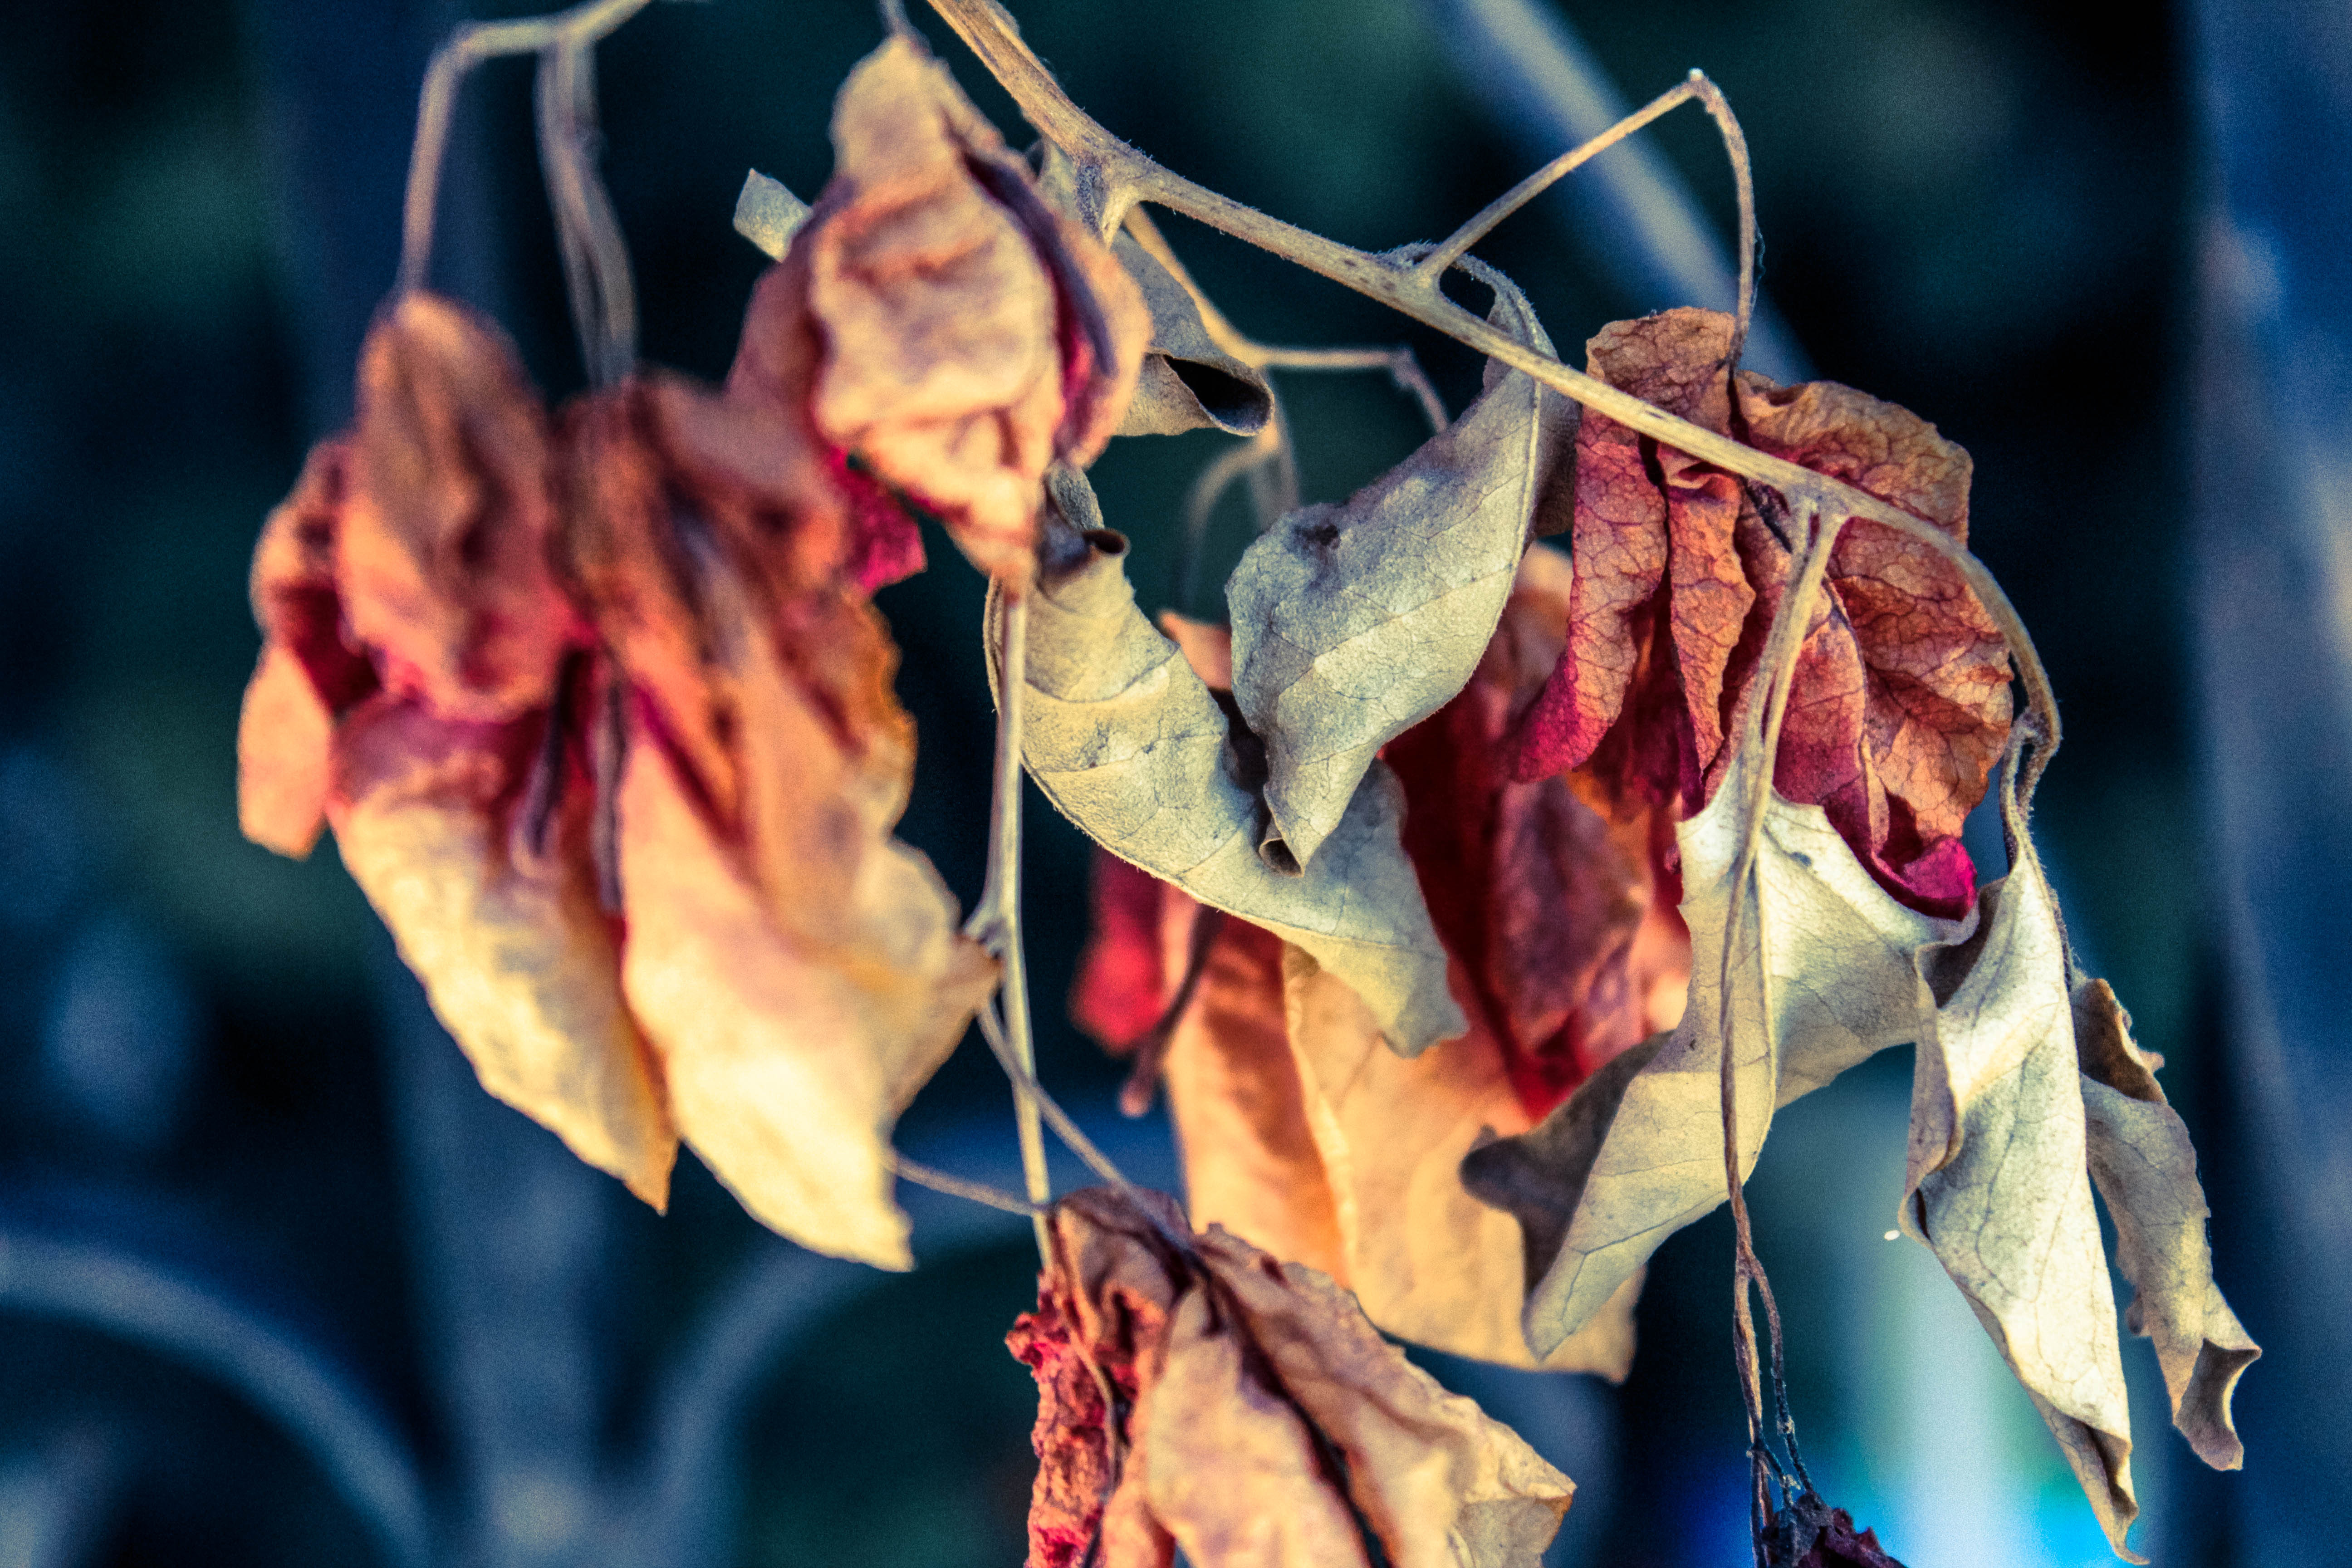
leaves, blue, colored, leaf, plant, flower, organism, spring